Tariq Aziz

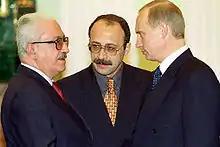

As Deputy Prime Minister of Iraq, Aziz played a key role in shaping the country's foreign policy, particularly in relation to the United States during a period of complex geopolitical dynamics. Following the Iran-Iraq War, Iraq sought to re-establish diplomatic relations with the U.S. under the leadership of President Saddam Hussein. Aziz’s involvement in this process is noted for his strategic approach to balancing Iraq’s relationships with both the Soviet Union and the U.S.